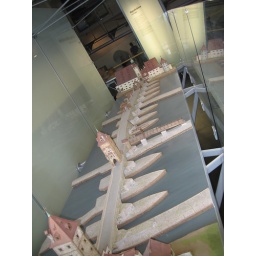
Model of a stone bridge from 1200 in germany. Stone bridges were signs of power.